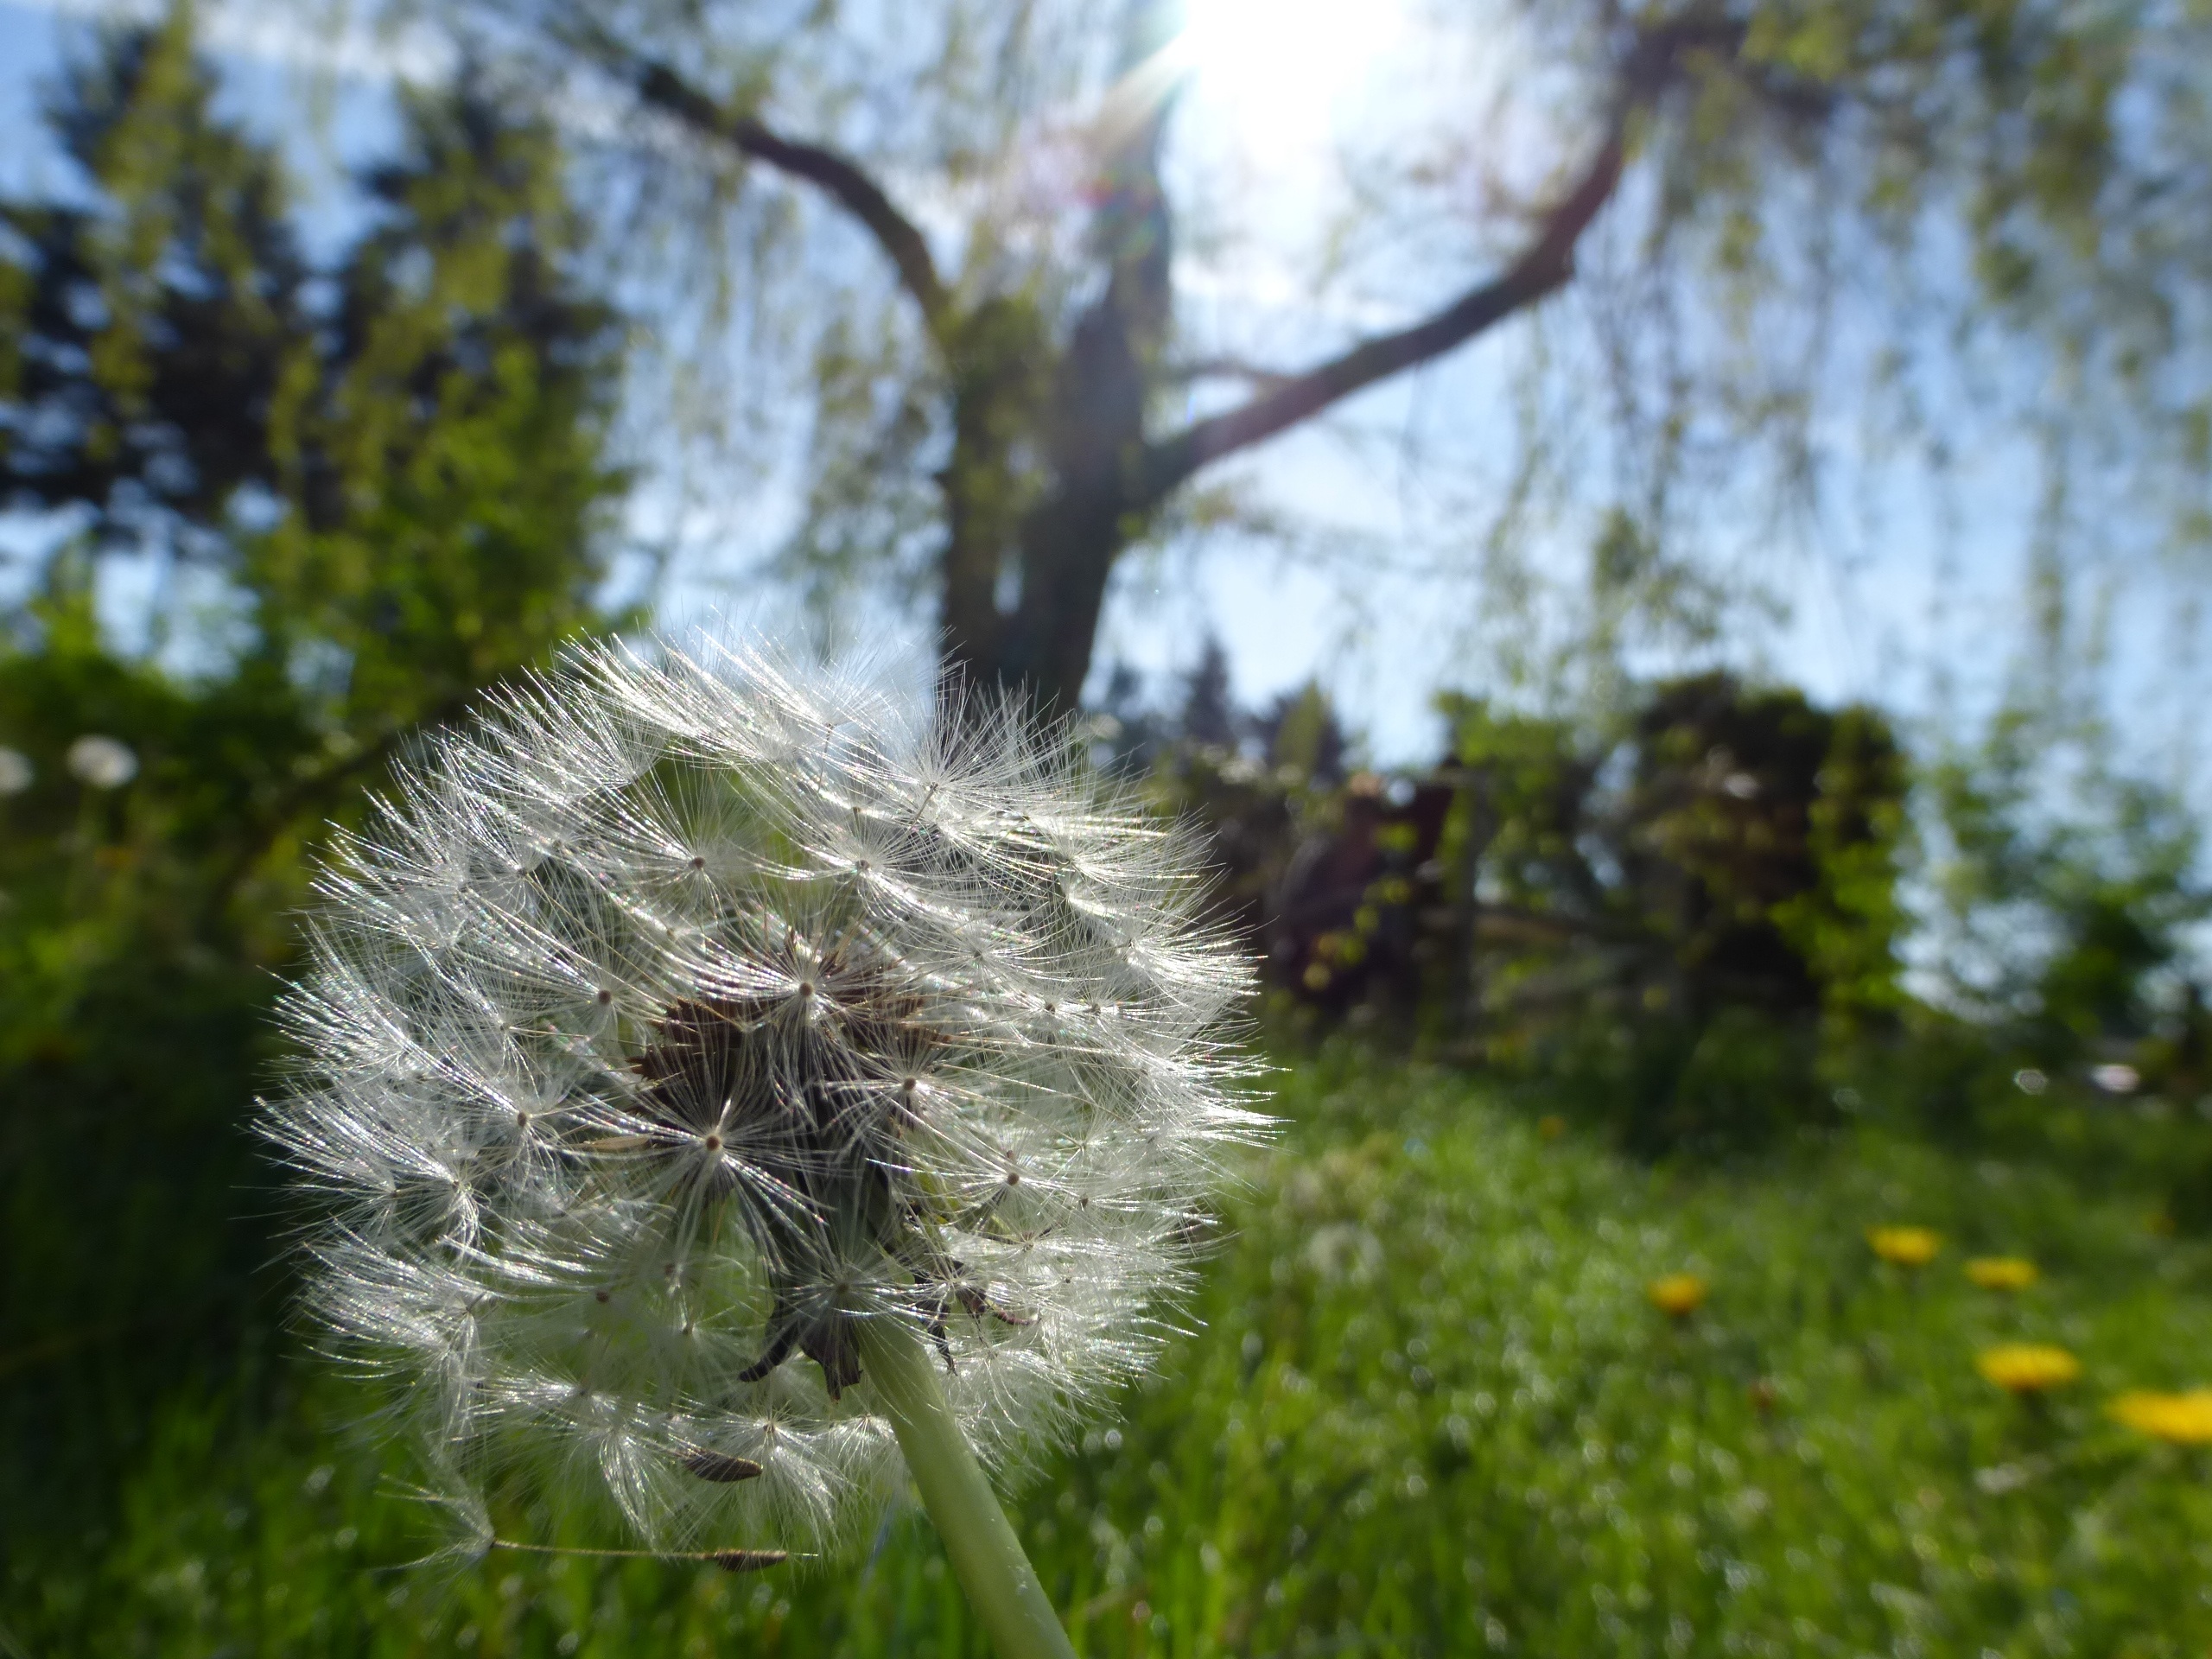
tree, nature, grass, branch, blossom, plant, sunshine, meadow, dandelion, sunlight, leaf, flower, wildlife, green, autumn, botany, flora, fauna, wildflower, woodland, macro photography, flowering plant, medow, plant stem, woody plant, land plant